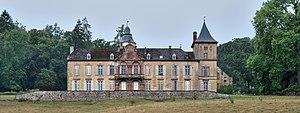
Le château de Birtrange à Birtrange dans la commune de Schieren, Luxembourg. Lëtzebuergesch: D'Biertrenger Schlass zu Biertreng an der Gemeng Schieren.
Bitrange, est une section de la commune luxembourgeoise de Schieren située dans le canton de Diekirch.